Booth's Uprising

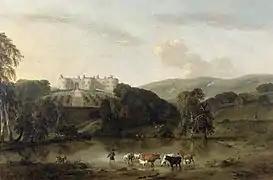
Chirk Castle, in 1725; the final rebel outpost to surrender, at the end of August.

Despite the ongoing political instability, the government intelligence service continued to function and was aware of a planned revolt. As early as 9 July, orders were issued to local militias, while the Navy blockaded Ostend, the port through which Charles was most likely to sail for England. On 28 July, the authorities received confirmation of the plan when they intercepted letters from Mordaunt to Edward Massey with final instructions for the rising at Gloucester.